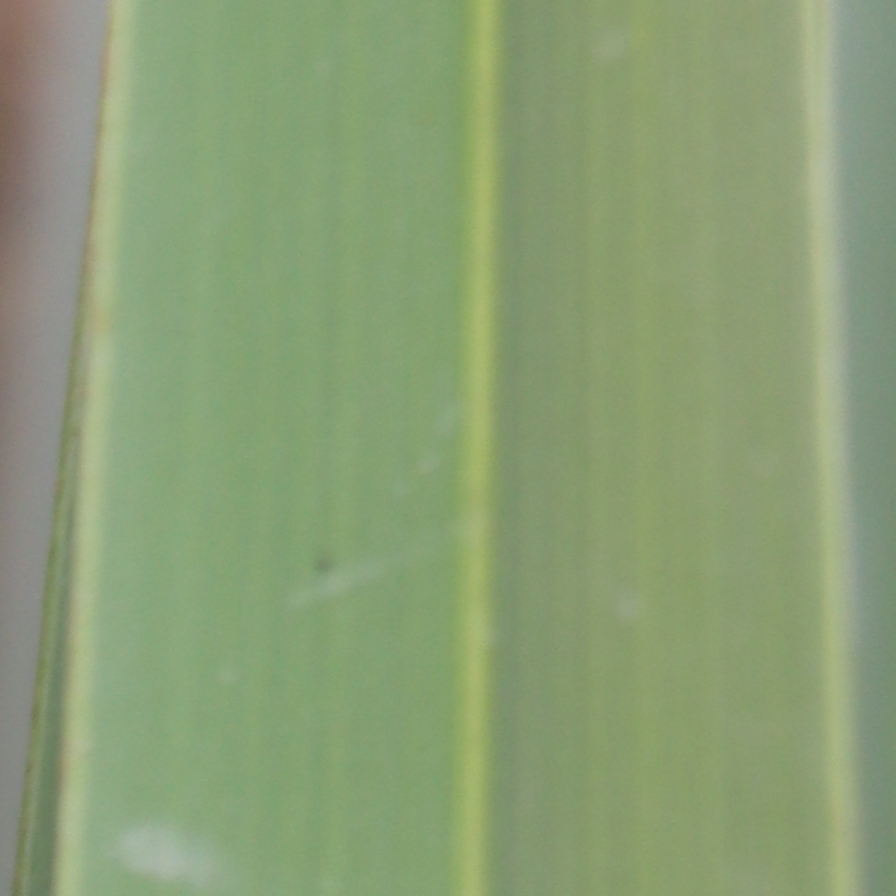
Label: Healthy